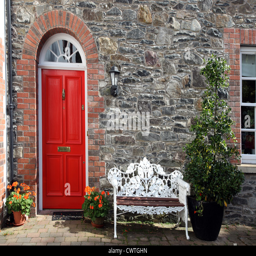
stone - built cottage in the small town .